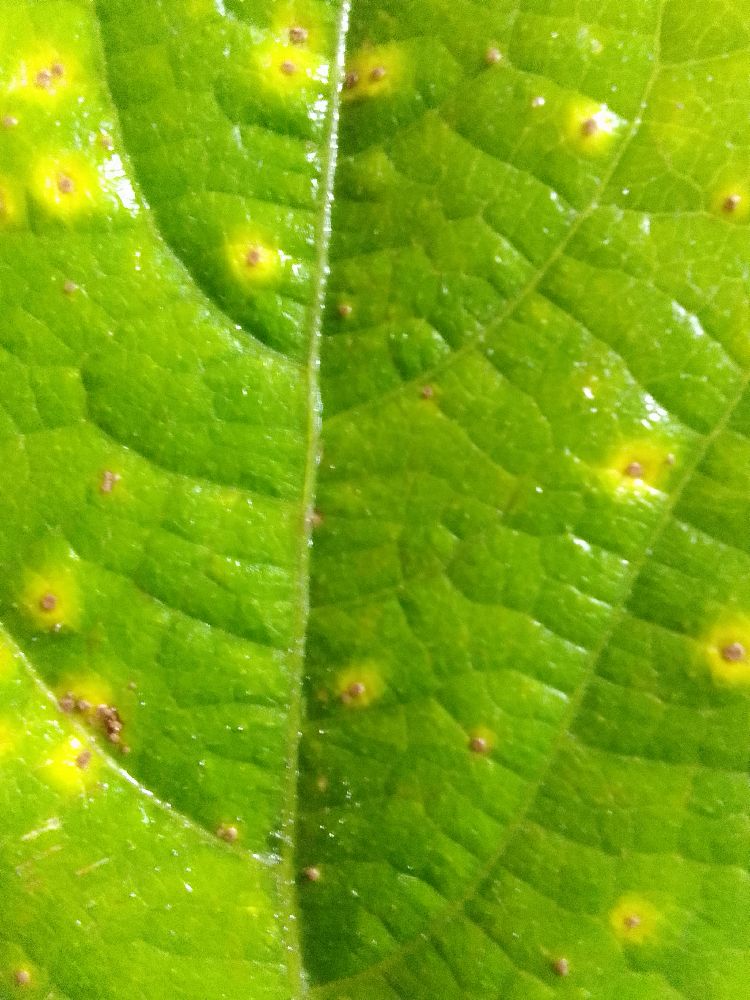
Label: rust